Tom Foerster

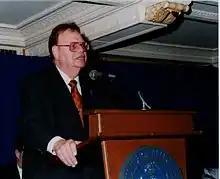
Commissioner Foerster in 1996

In 1999, Foerster was elected to the Allegheny County Council, which was created by the enactment of Allegheny County's home rule charter in 1998. He became the first person to represent the 13th district on the council, which replaced the County Board of Commissioners.